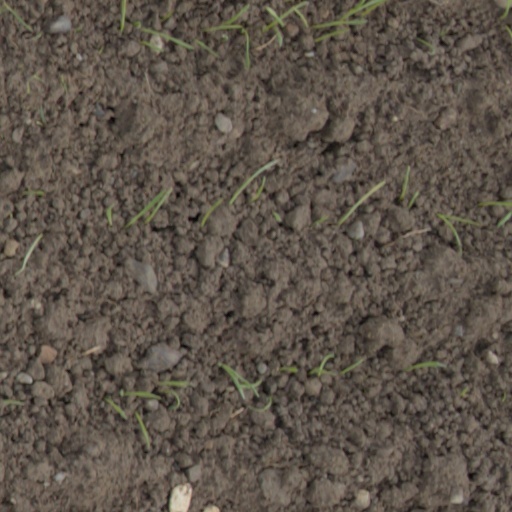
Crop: wheat